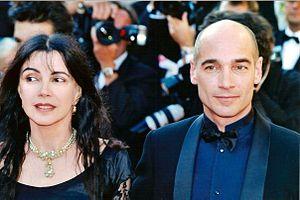
Carole Laure et Jean-Marc Barr au festival de Cannes.